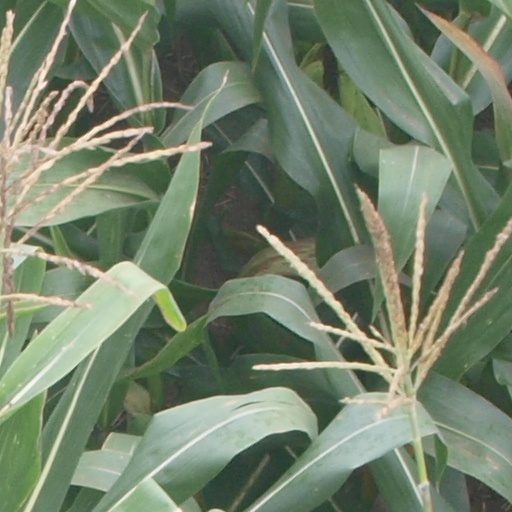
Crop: maize; corn